Nikita Petrovich Panin

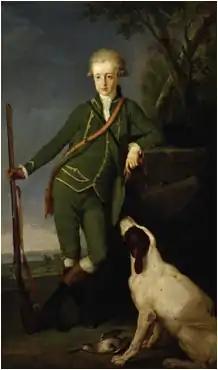
"Nikita Panin at the Age of 18".

Count Nikita Petrovich Panin (Russian: Граф Ники́та Петро́вич Па́нин; 17 April 1770 – 1 March 1837) was an Imperial Russian diplomat, vice-chancellor, and (acting) State Chancellor and Foreign Minister of Russia. He was a nephew of Count Nikita Ivanovich Panin, son of Petr Ivanovich Panin, son-in-law of Count .